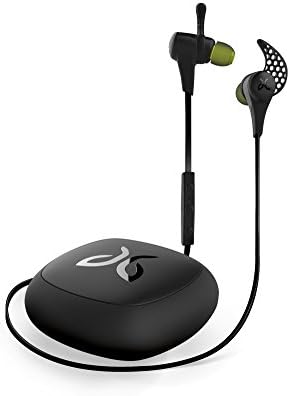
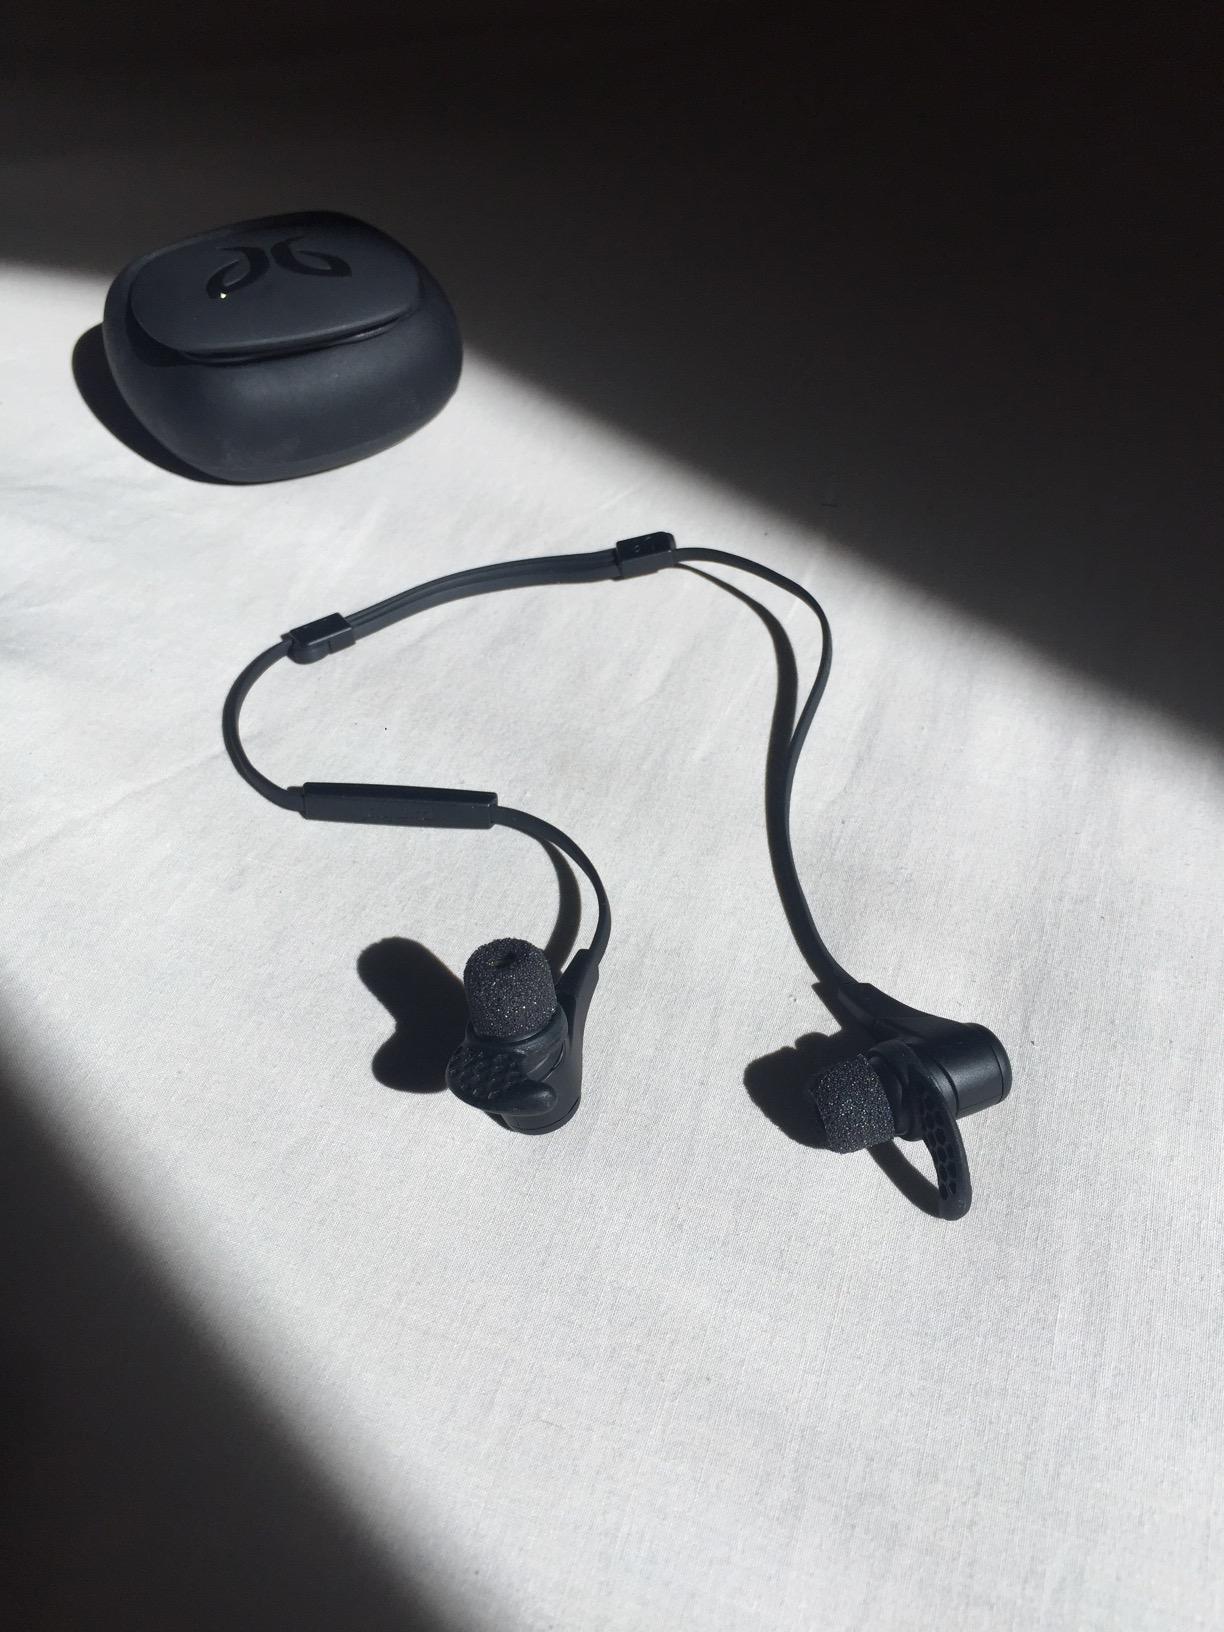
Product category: headphones
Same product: yes